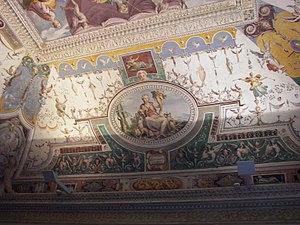
L'Art grotesque comprend des motifs d’ornementation peints, dessinés ou sculptés reproduisant des sujets de caractères bizarres ou formant des enroulements de feuillages en guise de colonnes dans l’entrelacement desquels apparaissent des figures extravagantes comme les mascarons, des personnages ou des animaux fantastiques ; cet ensemble porte le nom d'architecture illusionniste.